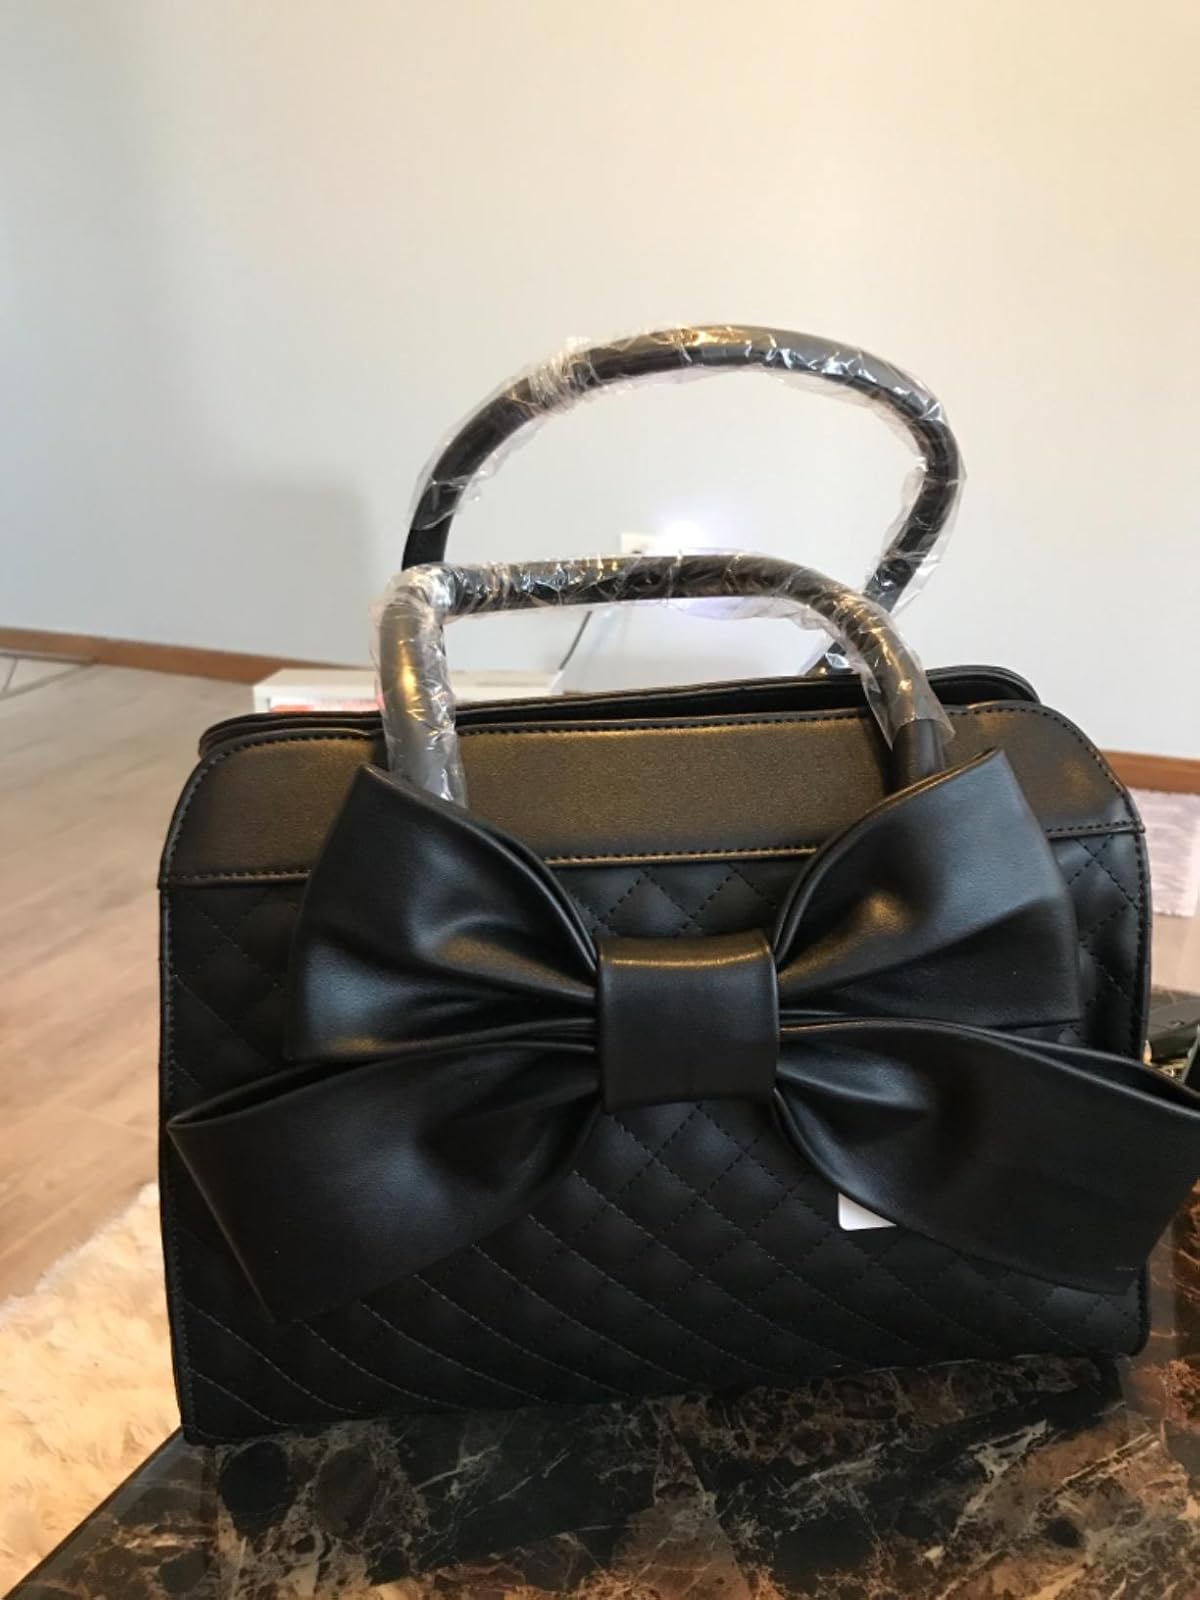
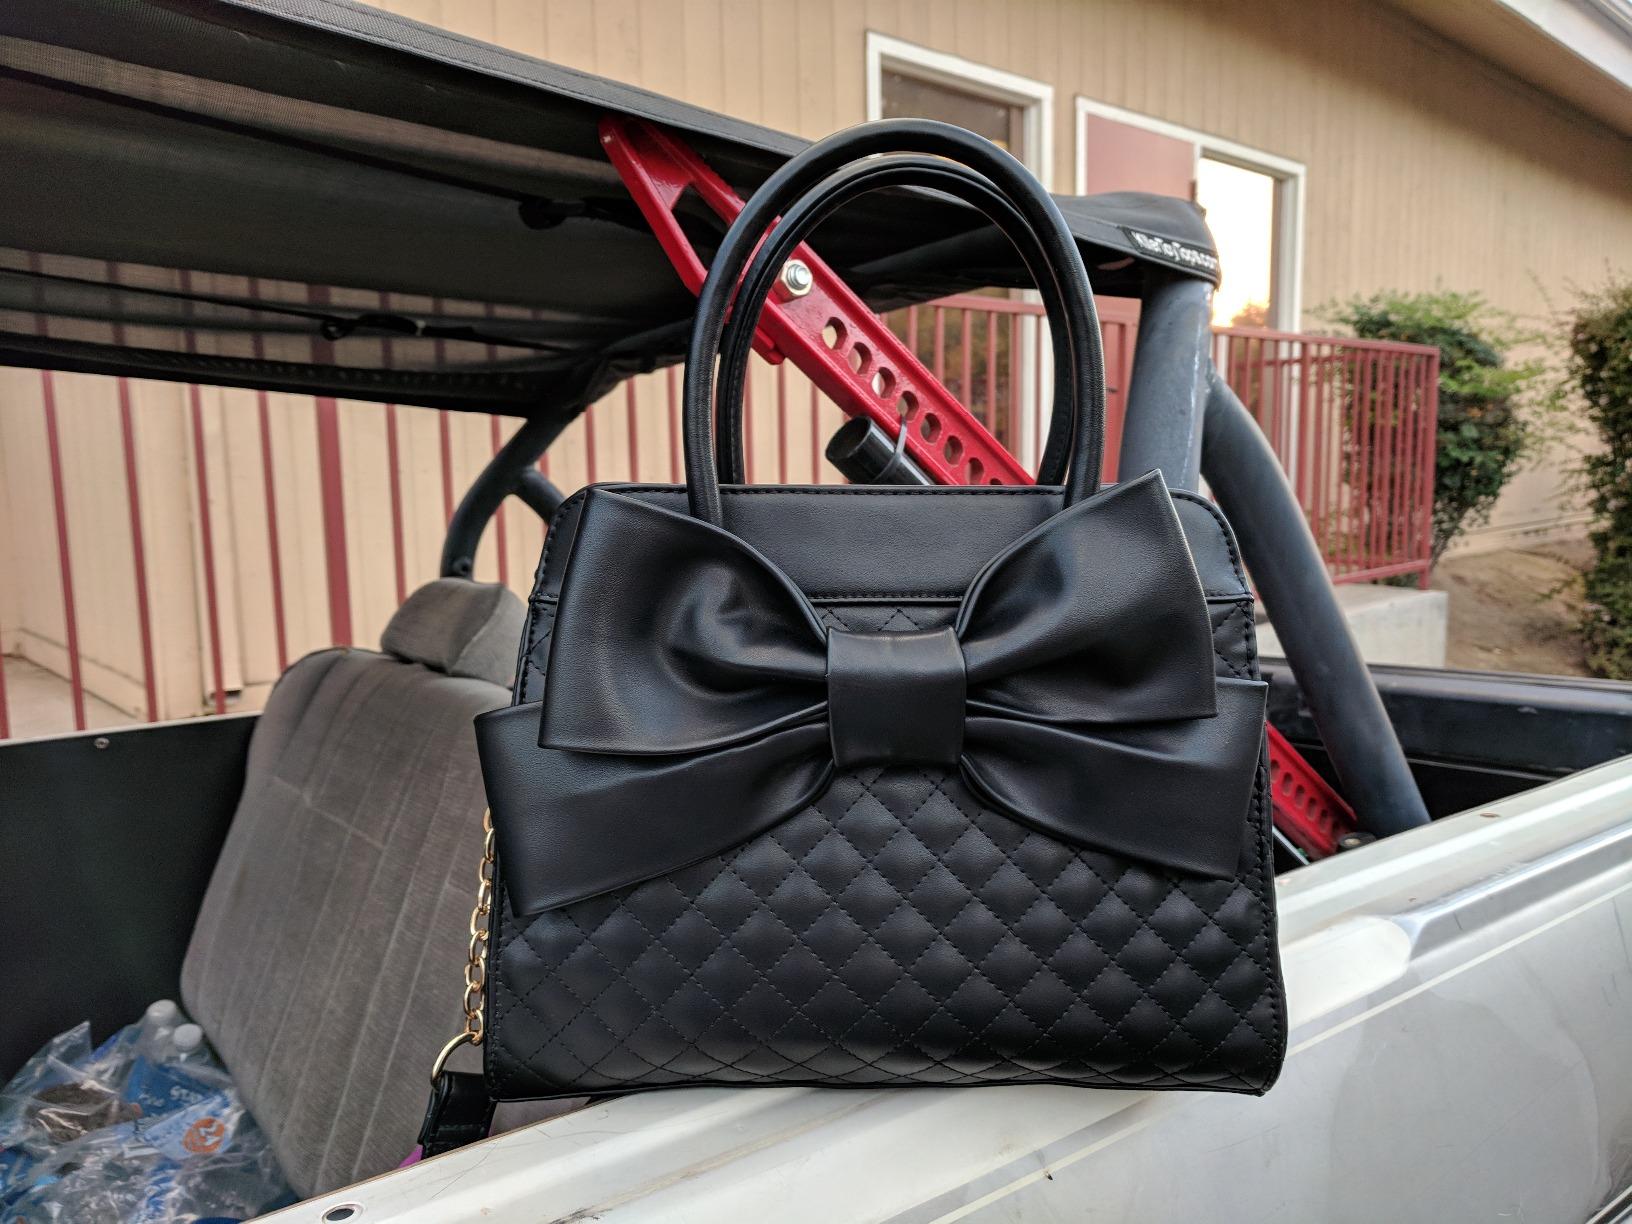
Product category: accessories_handbag
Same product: yes